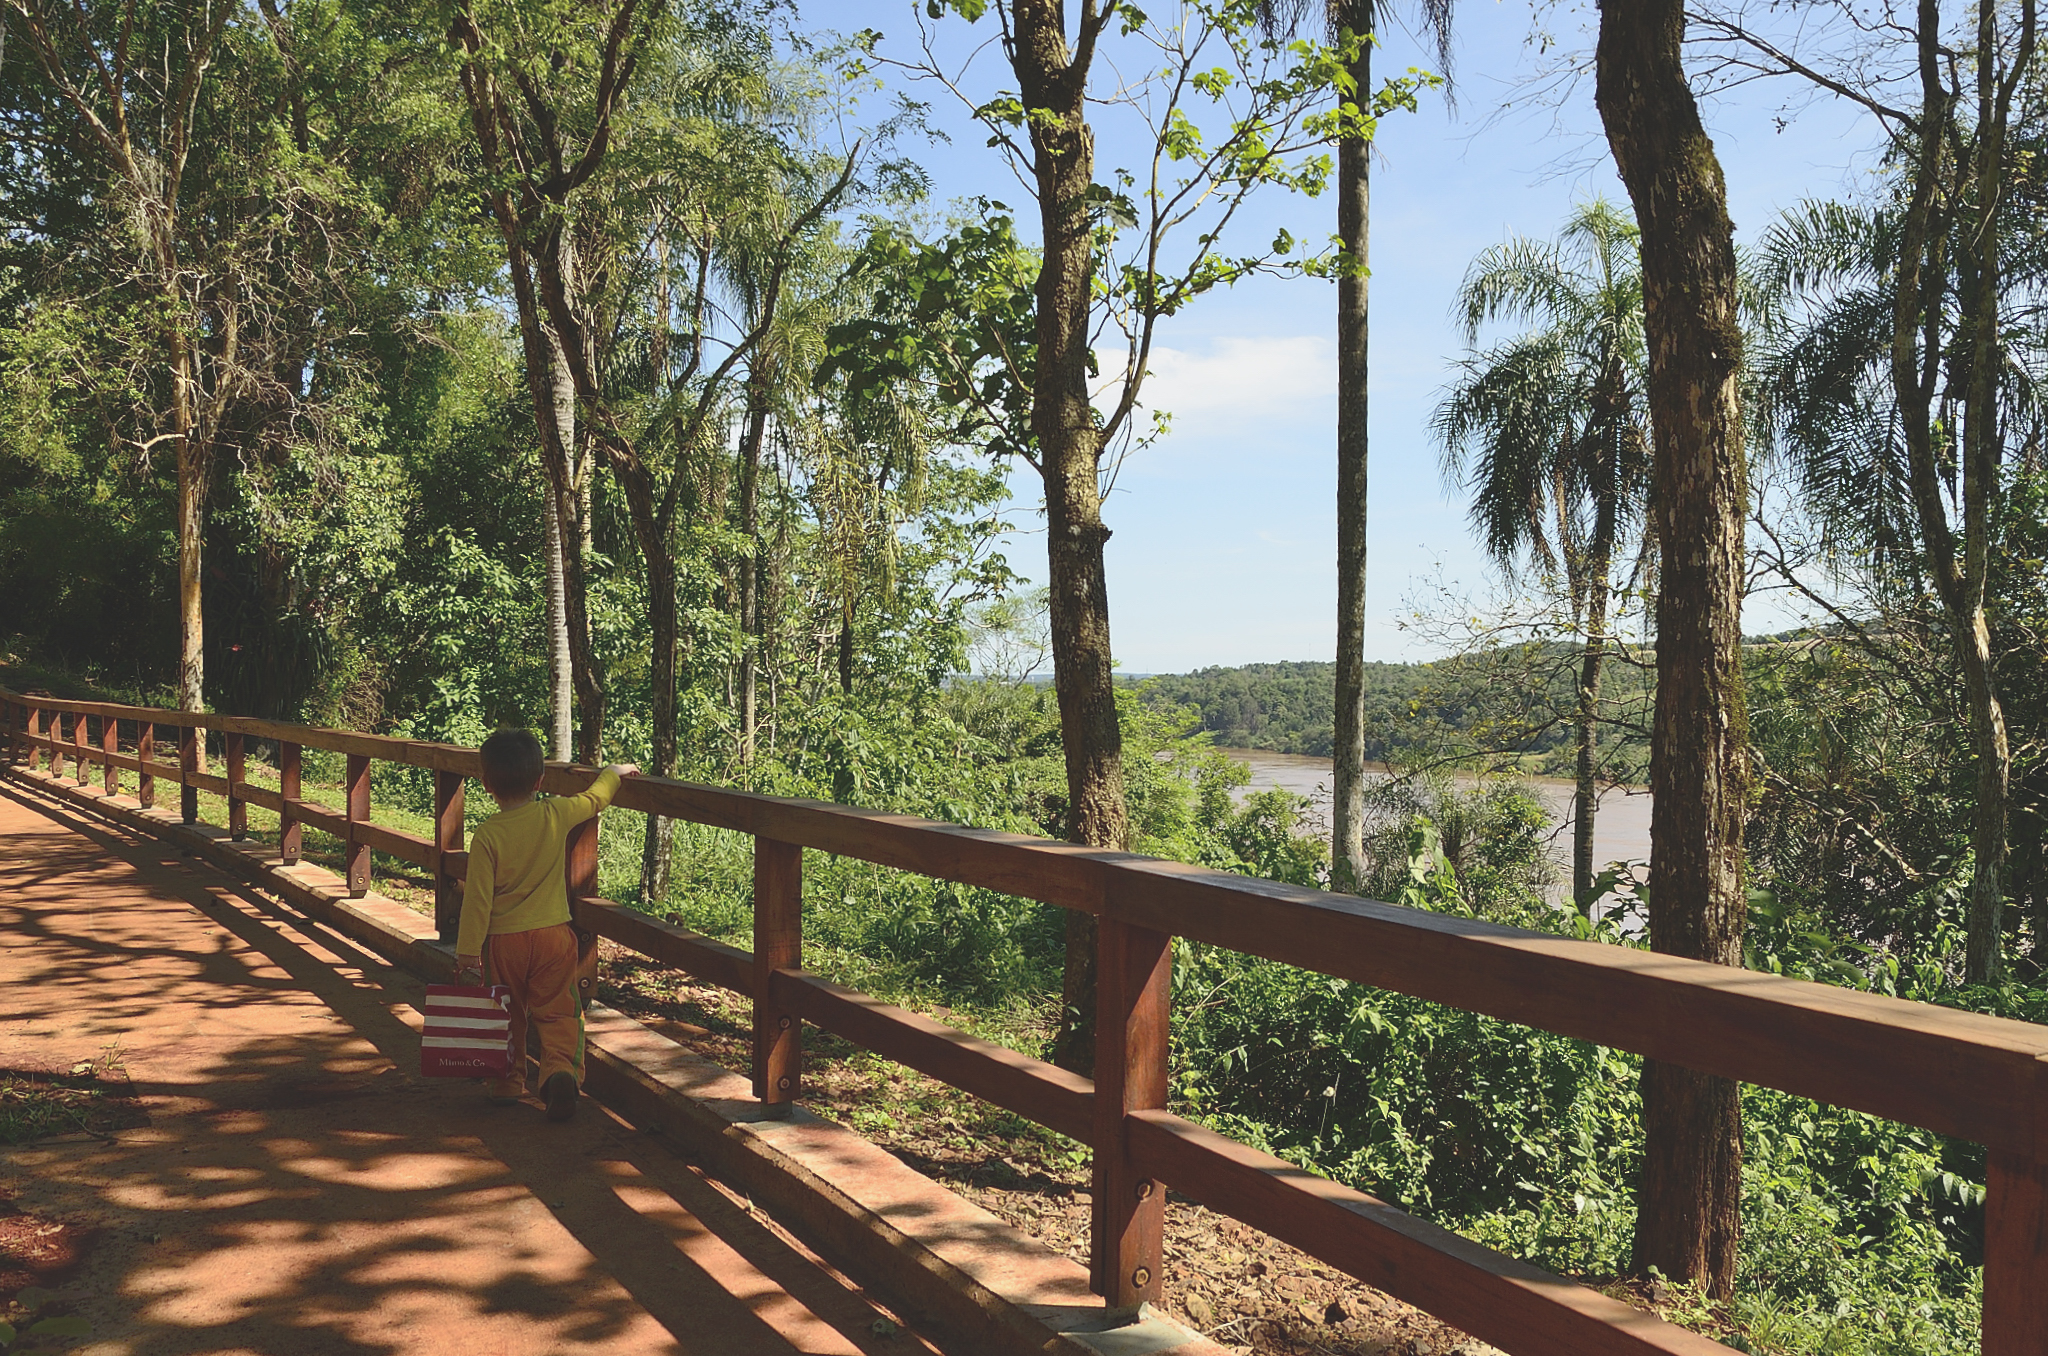
tree, fence, trail, walkway, ranch, park, sombra, paisaje, rio, cielo, arboles, estate, eldorado, misiones, parana, costanera, siesta, outdoor structure